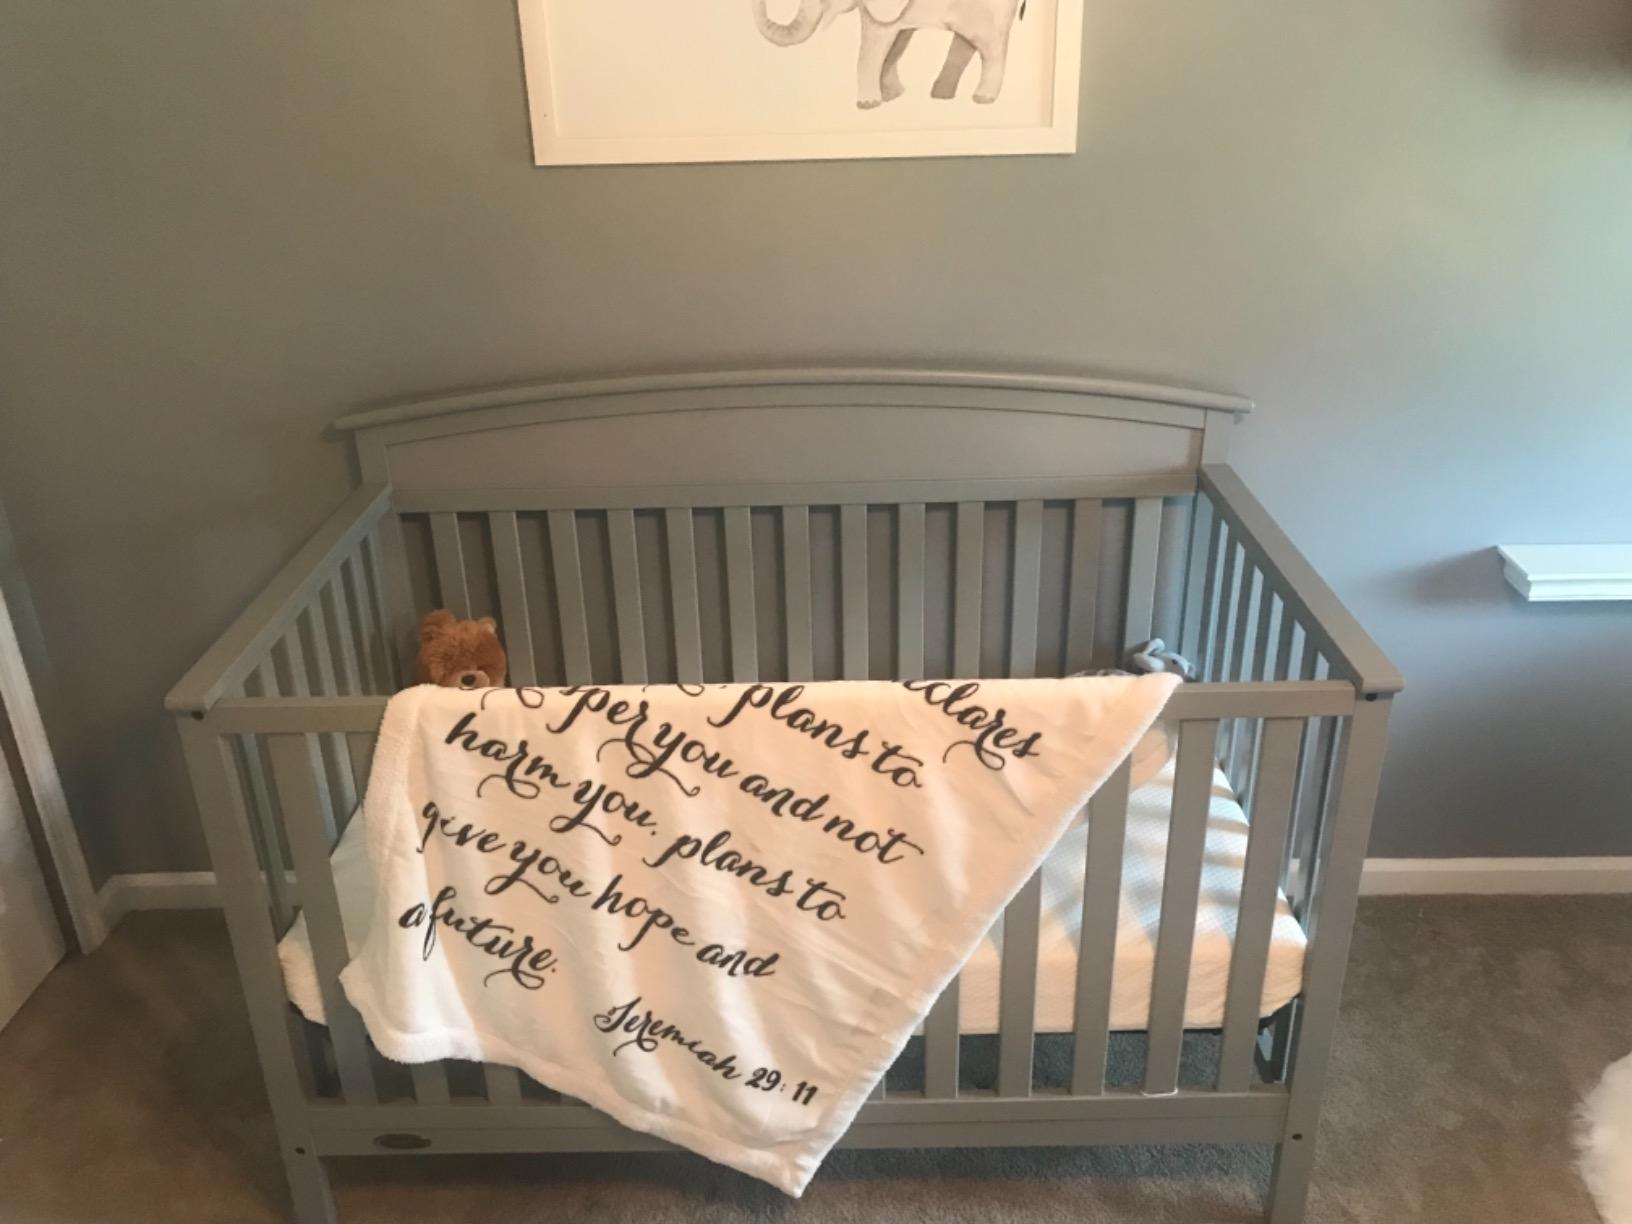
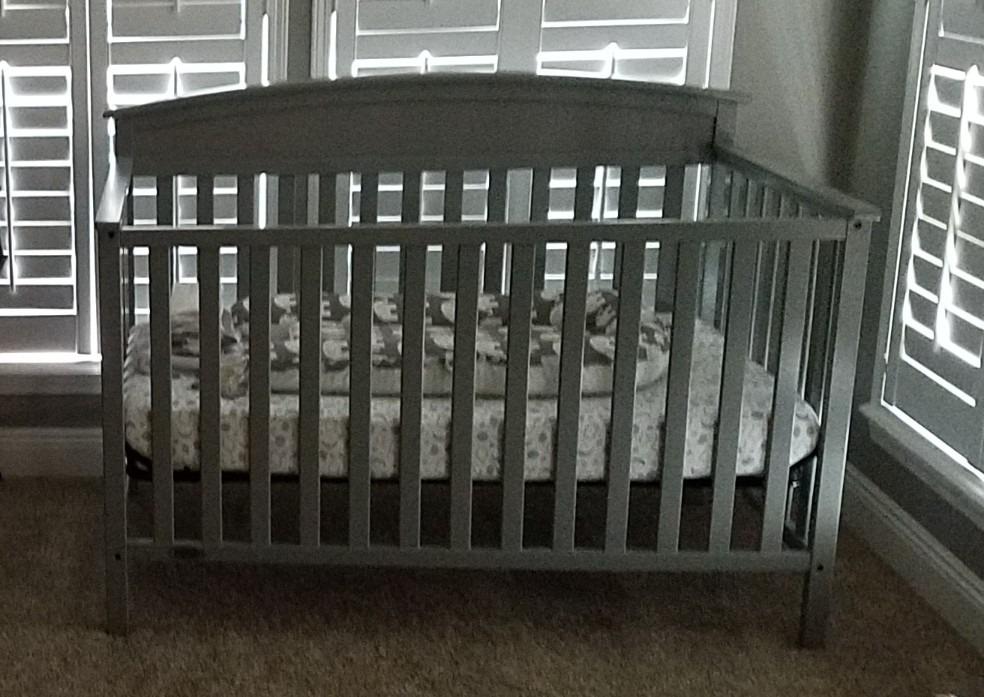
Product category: products_crib
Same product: yes